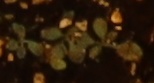
Label: Horseweed